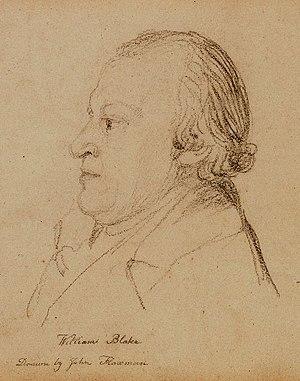
William Blake, né le 28 novembre 1757 à Londres où il est mort le 12 août 1827, est un artiste peintre, graveur et poète pré-romantique britannique.